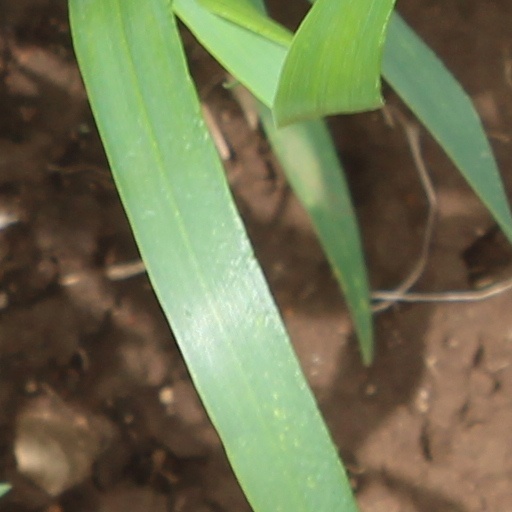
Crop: wheat